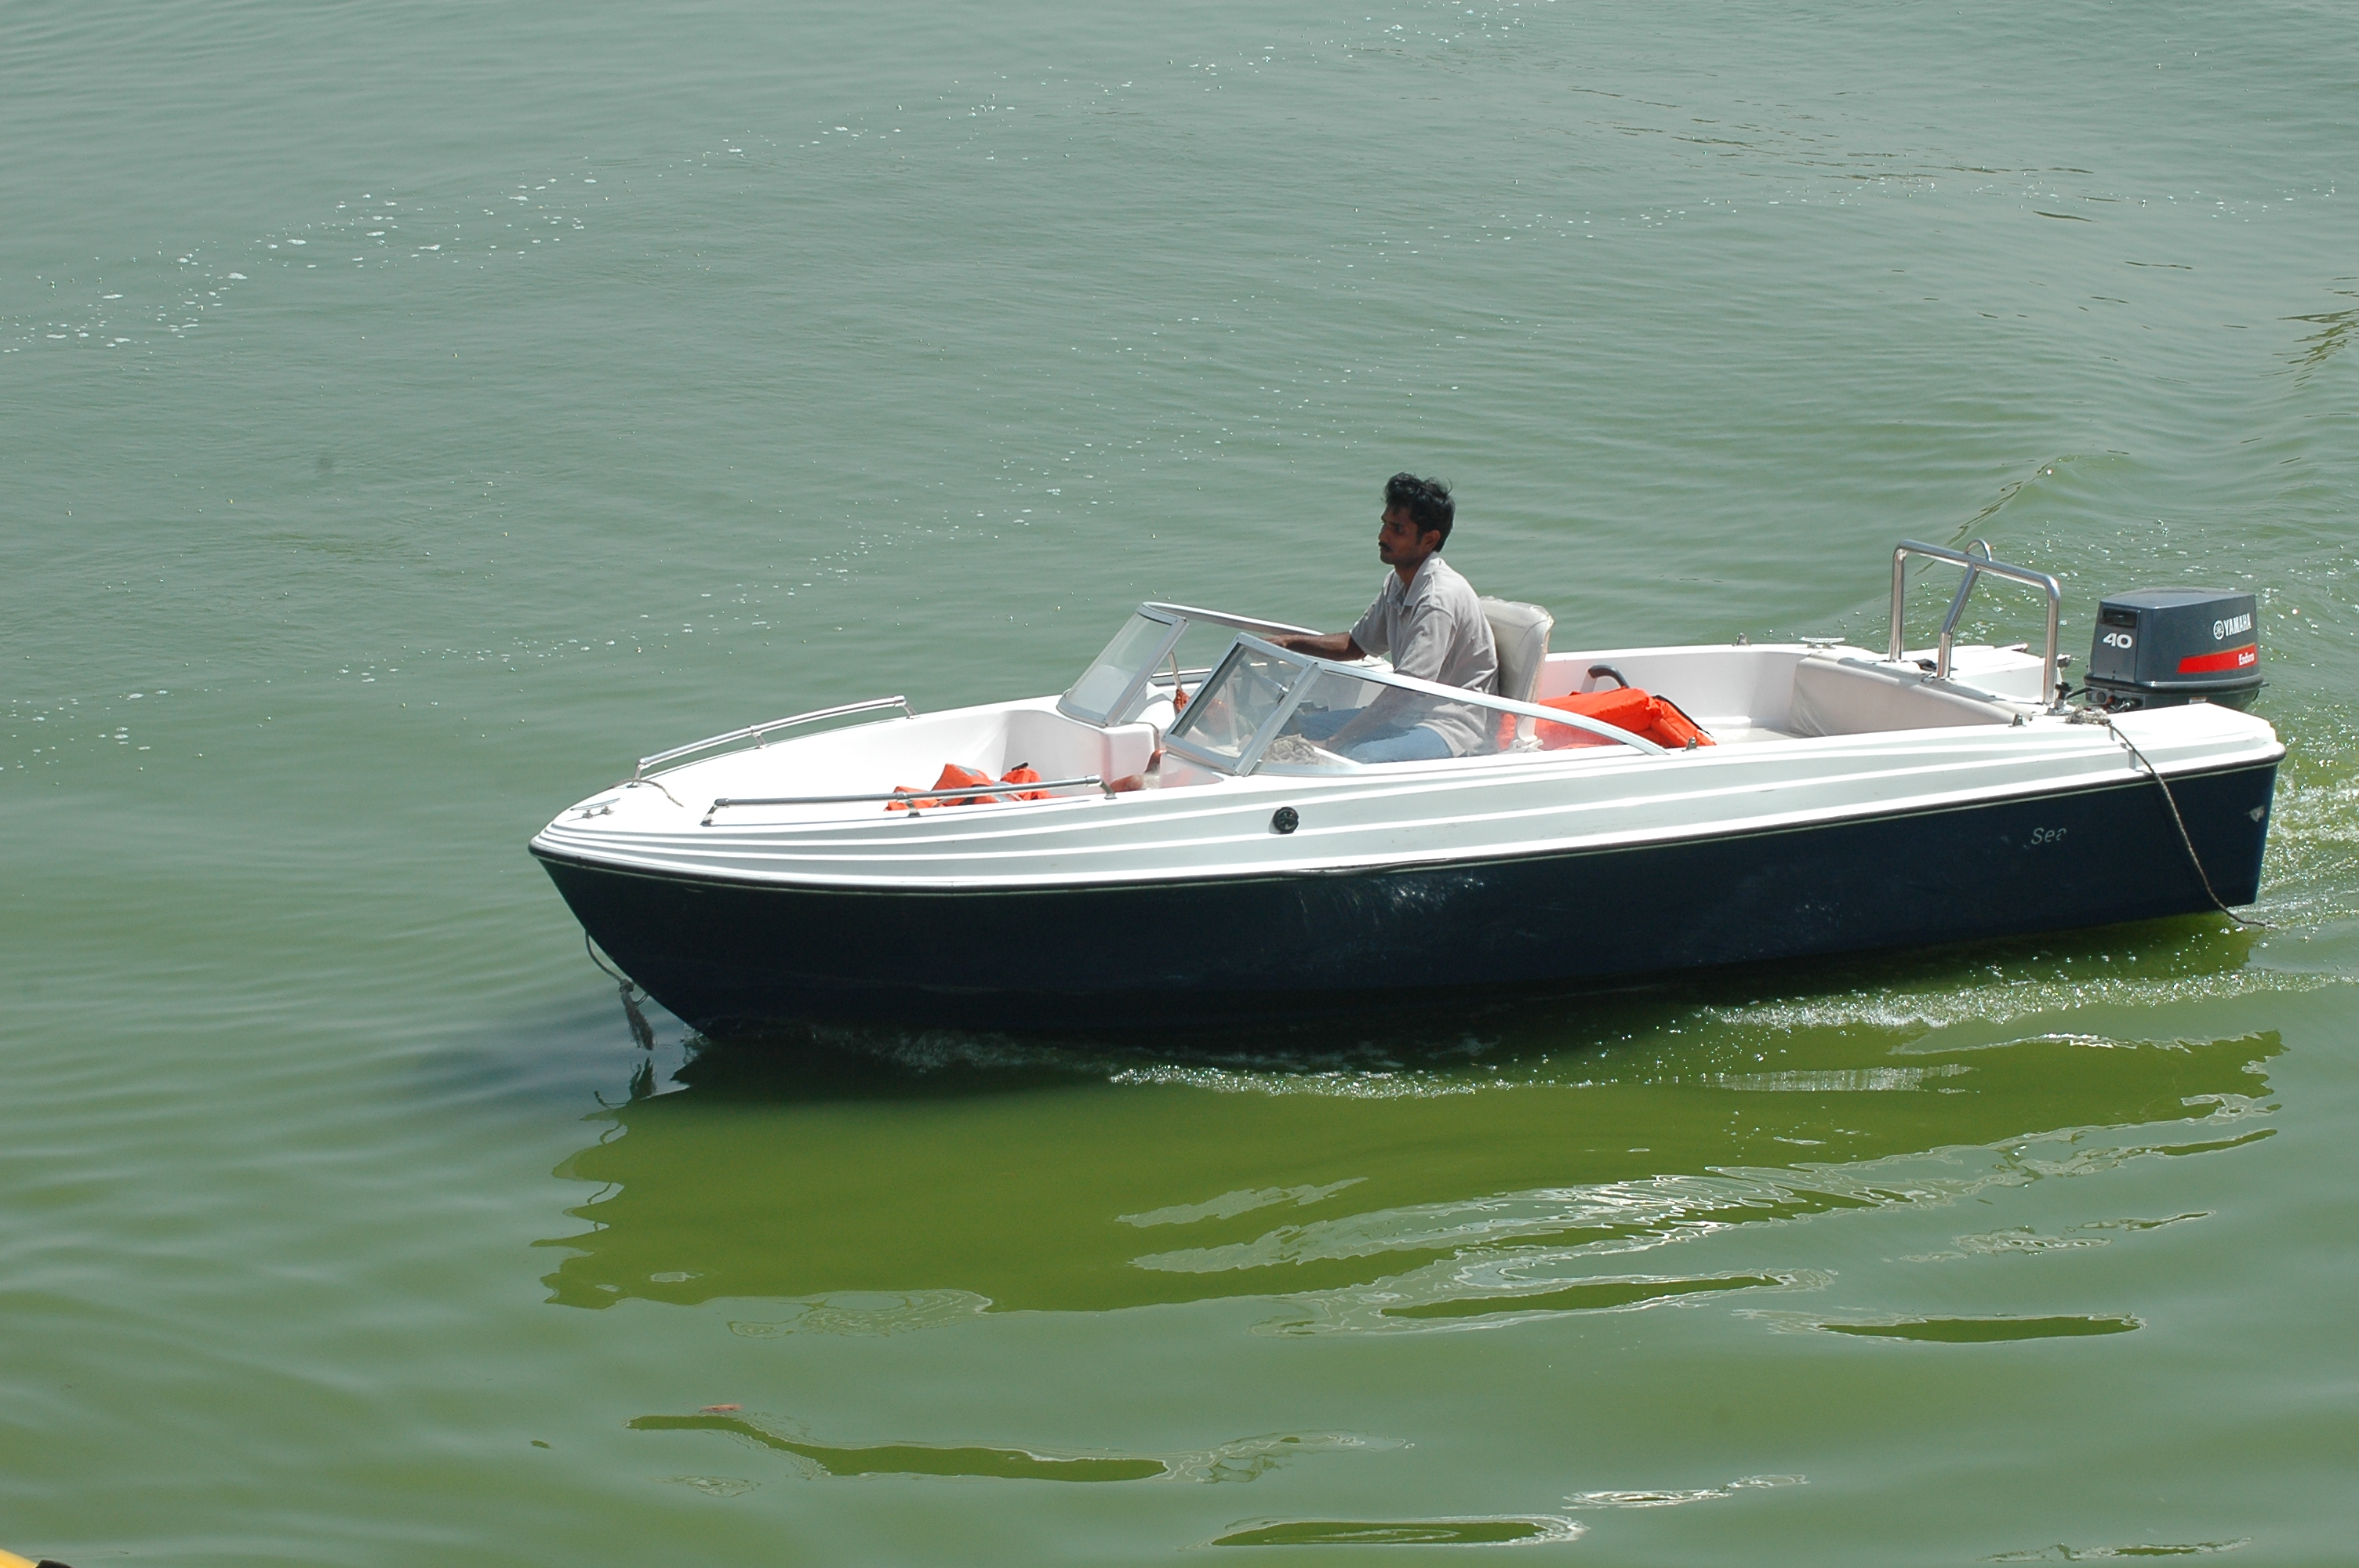
Vehicle type: Ships